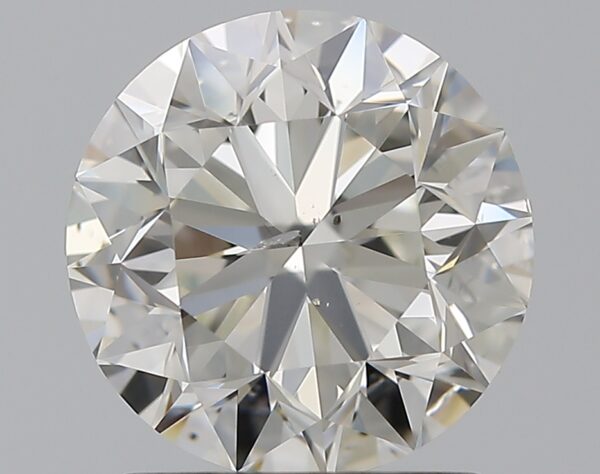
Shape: round
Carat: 1.51
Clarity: SI2
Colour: I
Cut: VG
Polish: EX
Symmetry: VG
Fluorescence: N
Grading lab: GIA
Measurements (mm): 7.08 x 7.16 x 4.61